Principality of Sealand

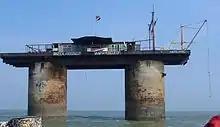
Sealand several months after the fire

On the afternoon of 23 June 2006, the top platform of the Roughs Tower caught fire due to an electrical fault. A Royal Air Force rescue helicopter transferred one person to Ipswich Hospital, directly from the tower. The Harwich lifeboat stood by the Roughs Tower until a local fire tug extinguished the fire. All damage was repaired by November 2006.